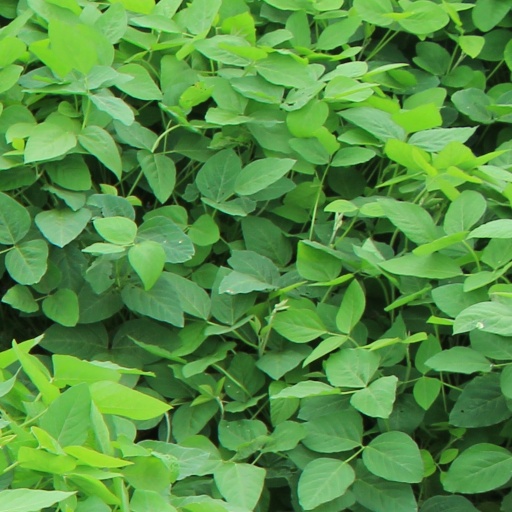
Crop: soybean